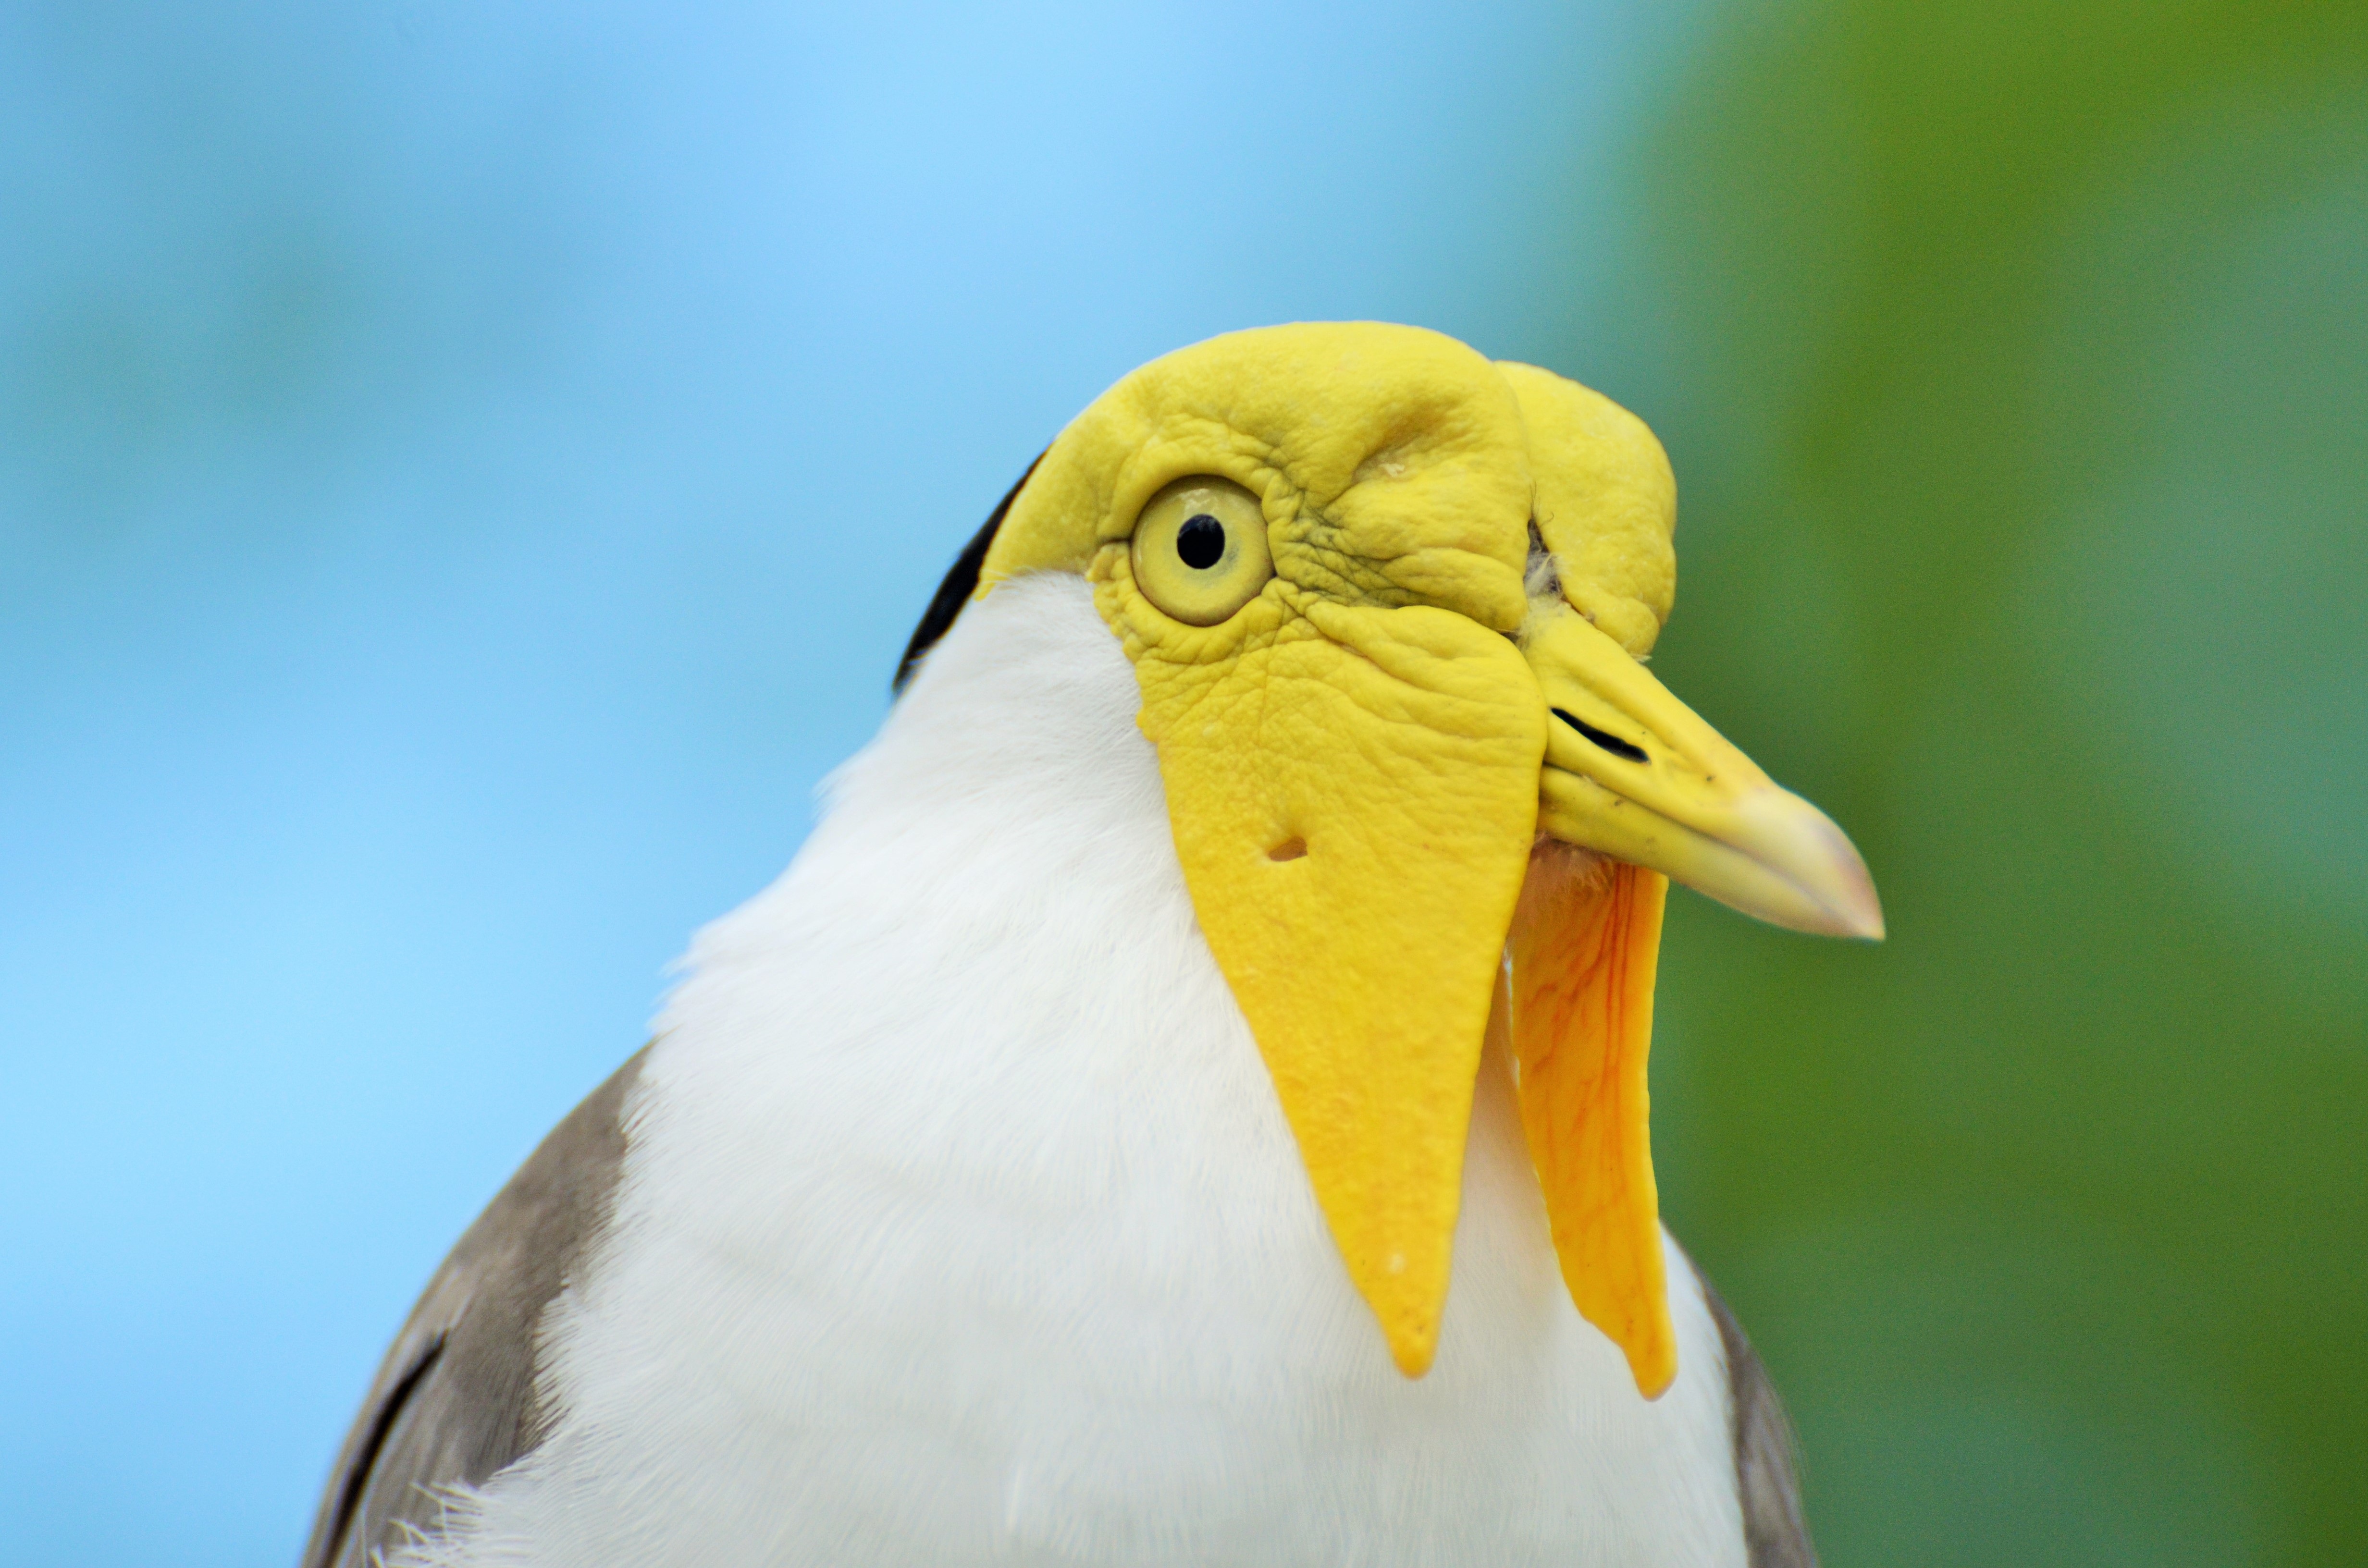
nature, bird, wing, animal, seabird, wildlife, zoo, beak, color, colorful, yellow, fauna, plumage, close up, ornithology, wild animal, feathers, animals, vertebrate, exotic bird, yellow headed bird, white and grey bird